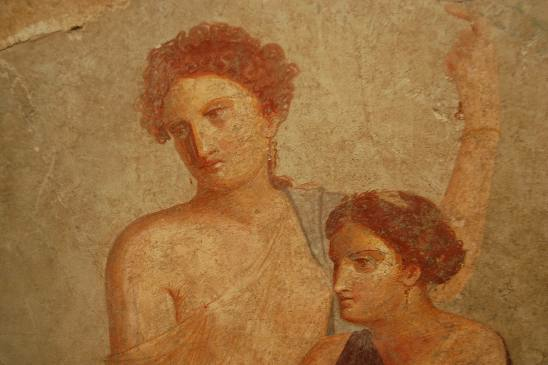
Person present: No